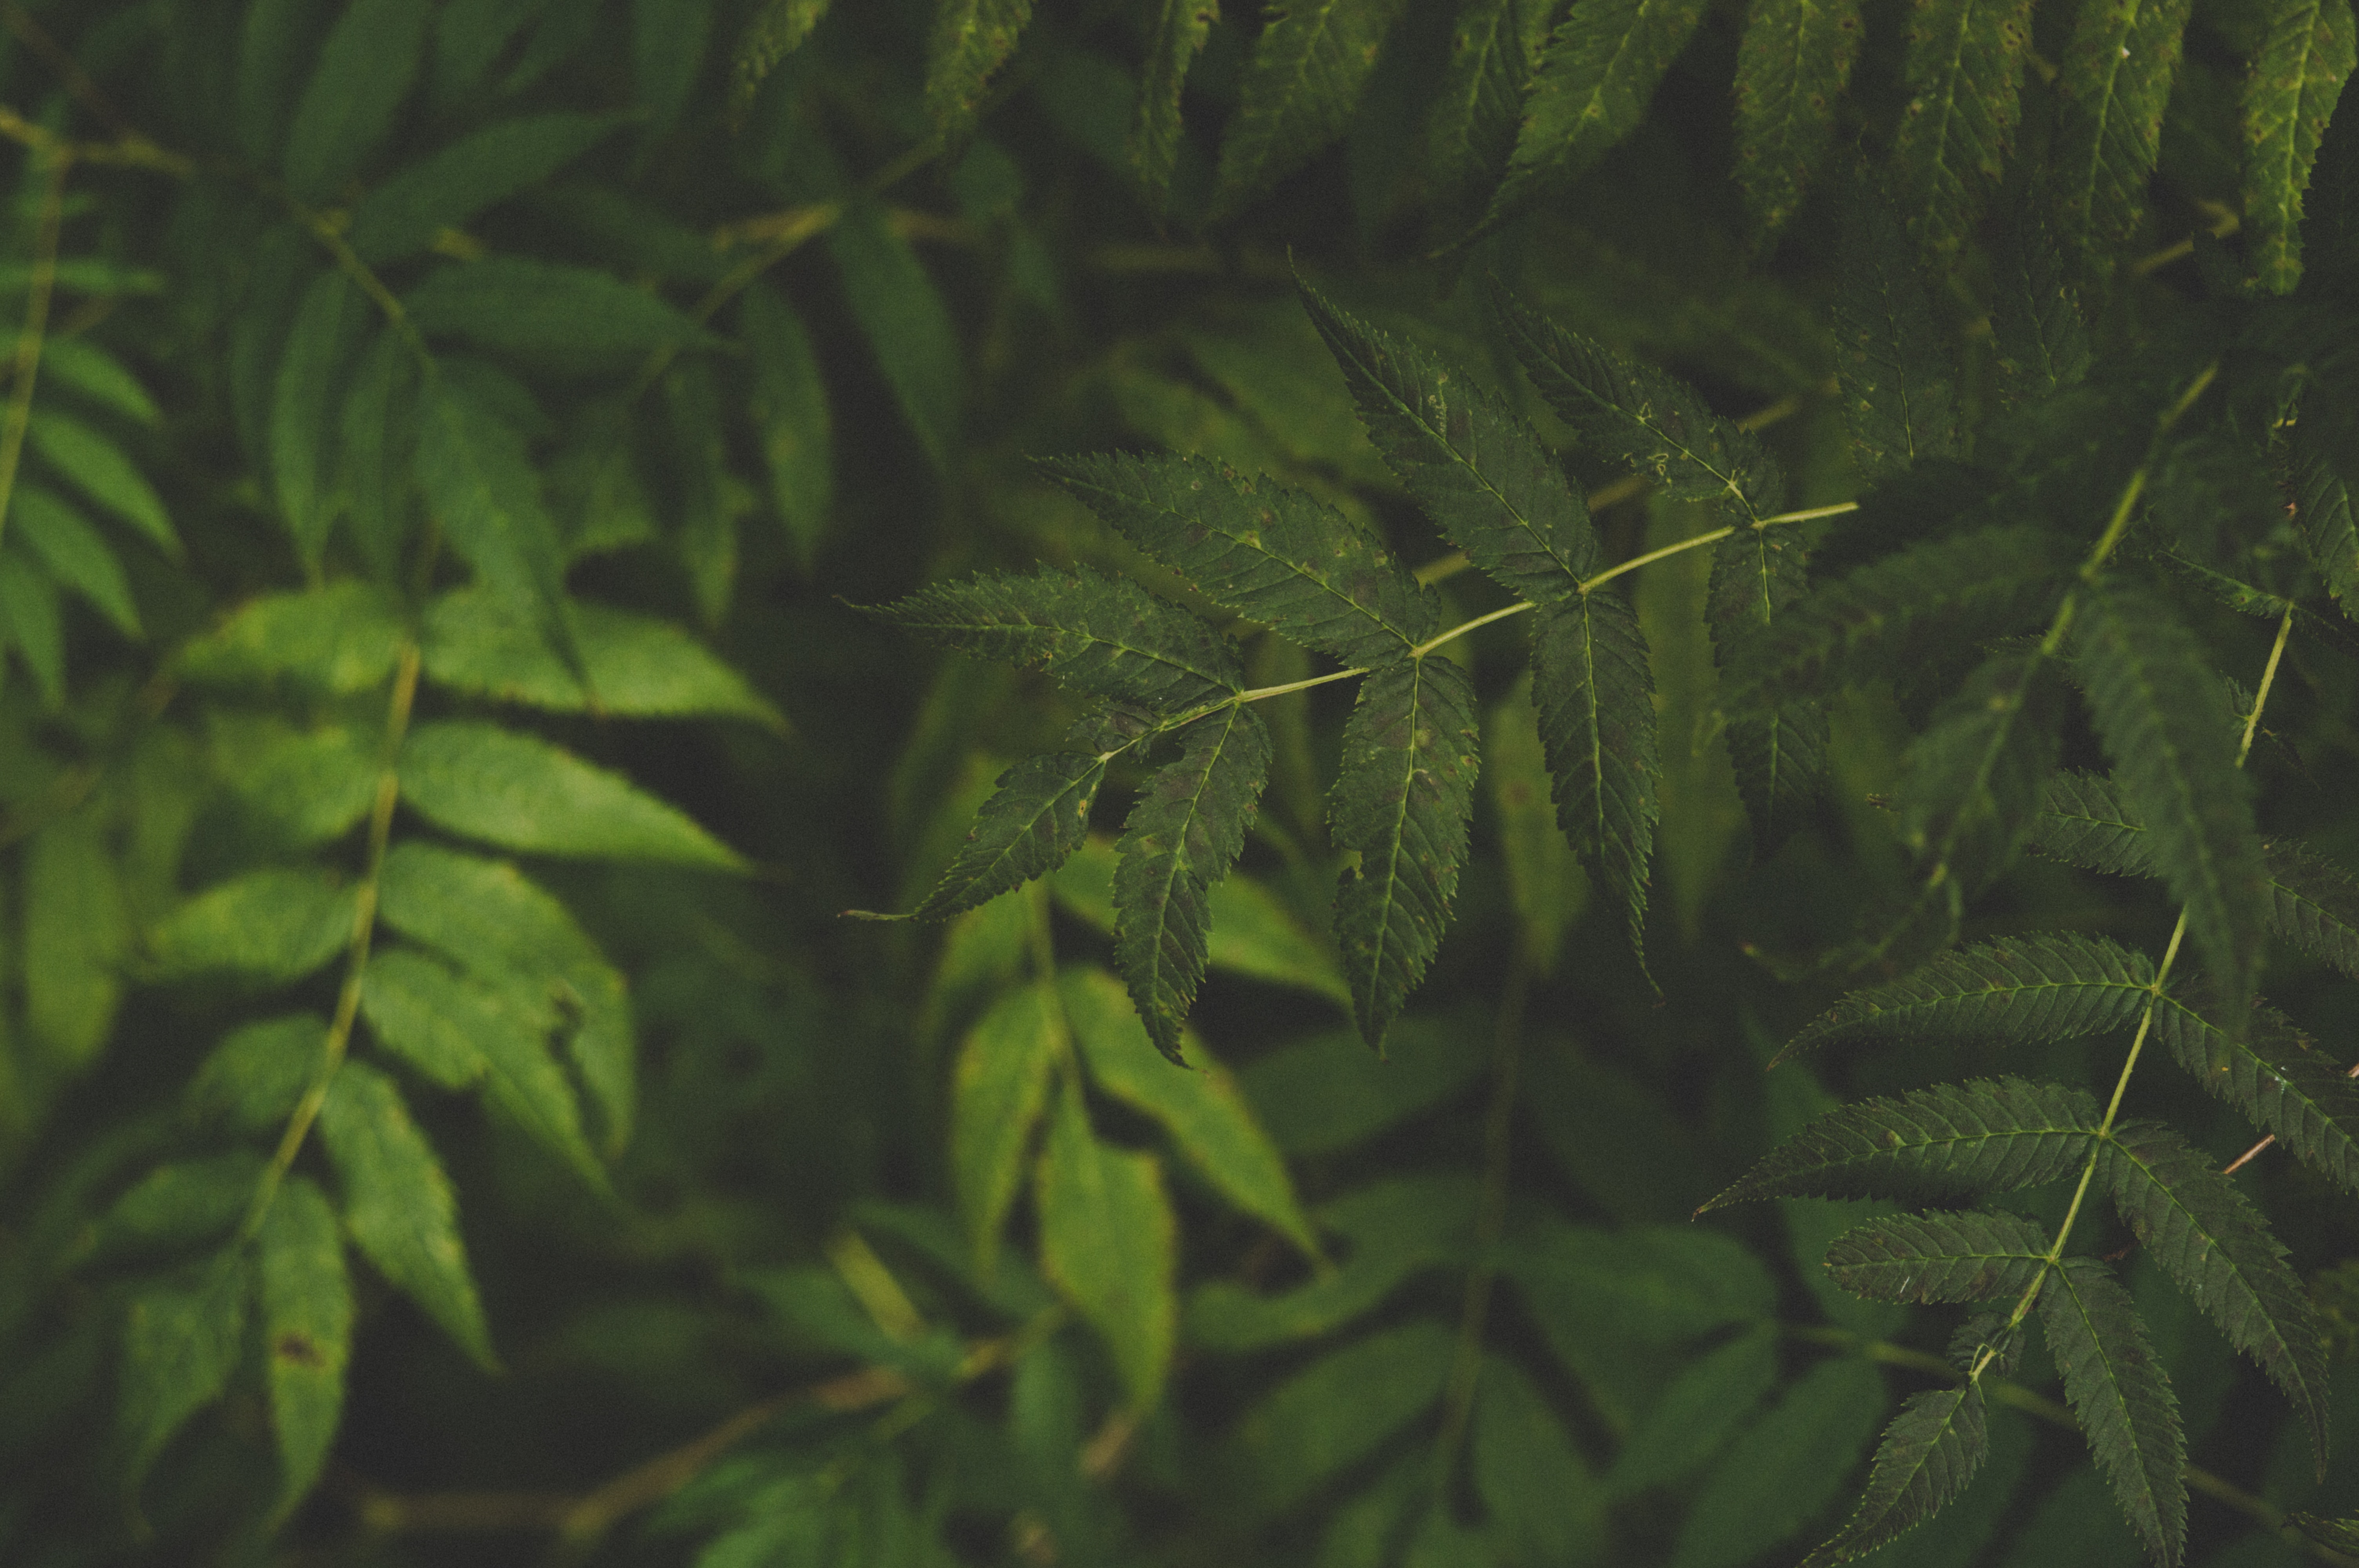
green, vegetation, nature, leaf, terrestrial plant, plant, natural environment, tree, jungle, forest, rainforest, vascular plant, fern, organism, grass, ferns and horsetails, tropical and subtropical coniferous forests, flower, plant stem, old growth forest